Question: What animals are in the picture?
Tambaya: Wasu dabbobi ne a cikin hoton?
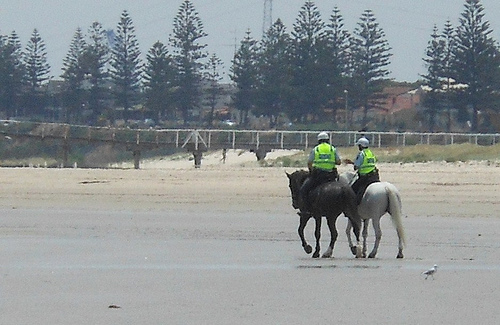
Answer: Horses and a bird.
Amsa: Dawakai da tsuntsu.